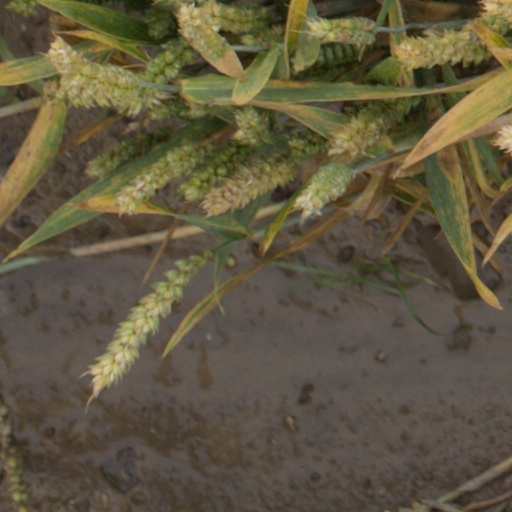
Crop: wheat